Günter Haritz

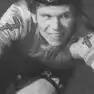
Günter Haritz during the 1976 Six Days of Munich

Günter Haritz (born 16 October 1948) is a retired road and track cyclist from West Germany, who won the gold medal in the Men's 4.000 Team Pursuit at the 1972 Summer Olympics in Munich, alongside Günther Schumacher, Jürgen Colombo, and Udo Hempel.